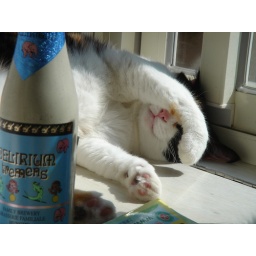
Drunk cat slept by the elephant beer under sunshine